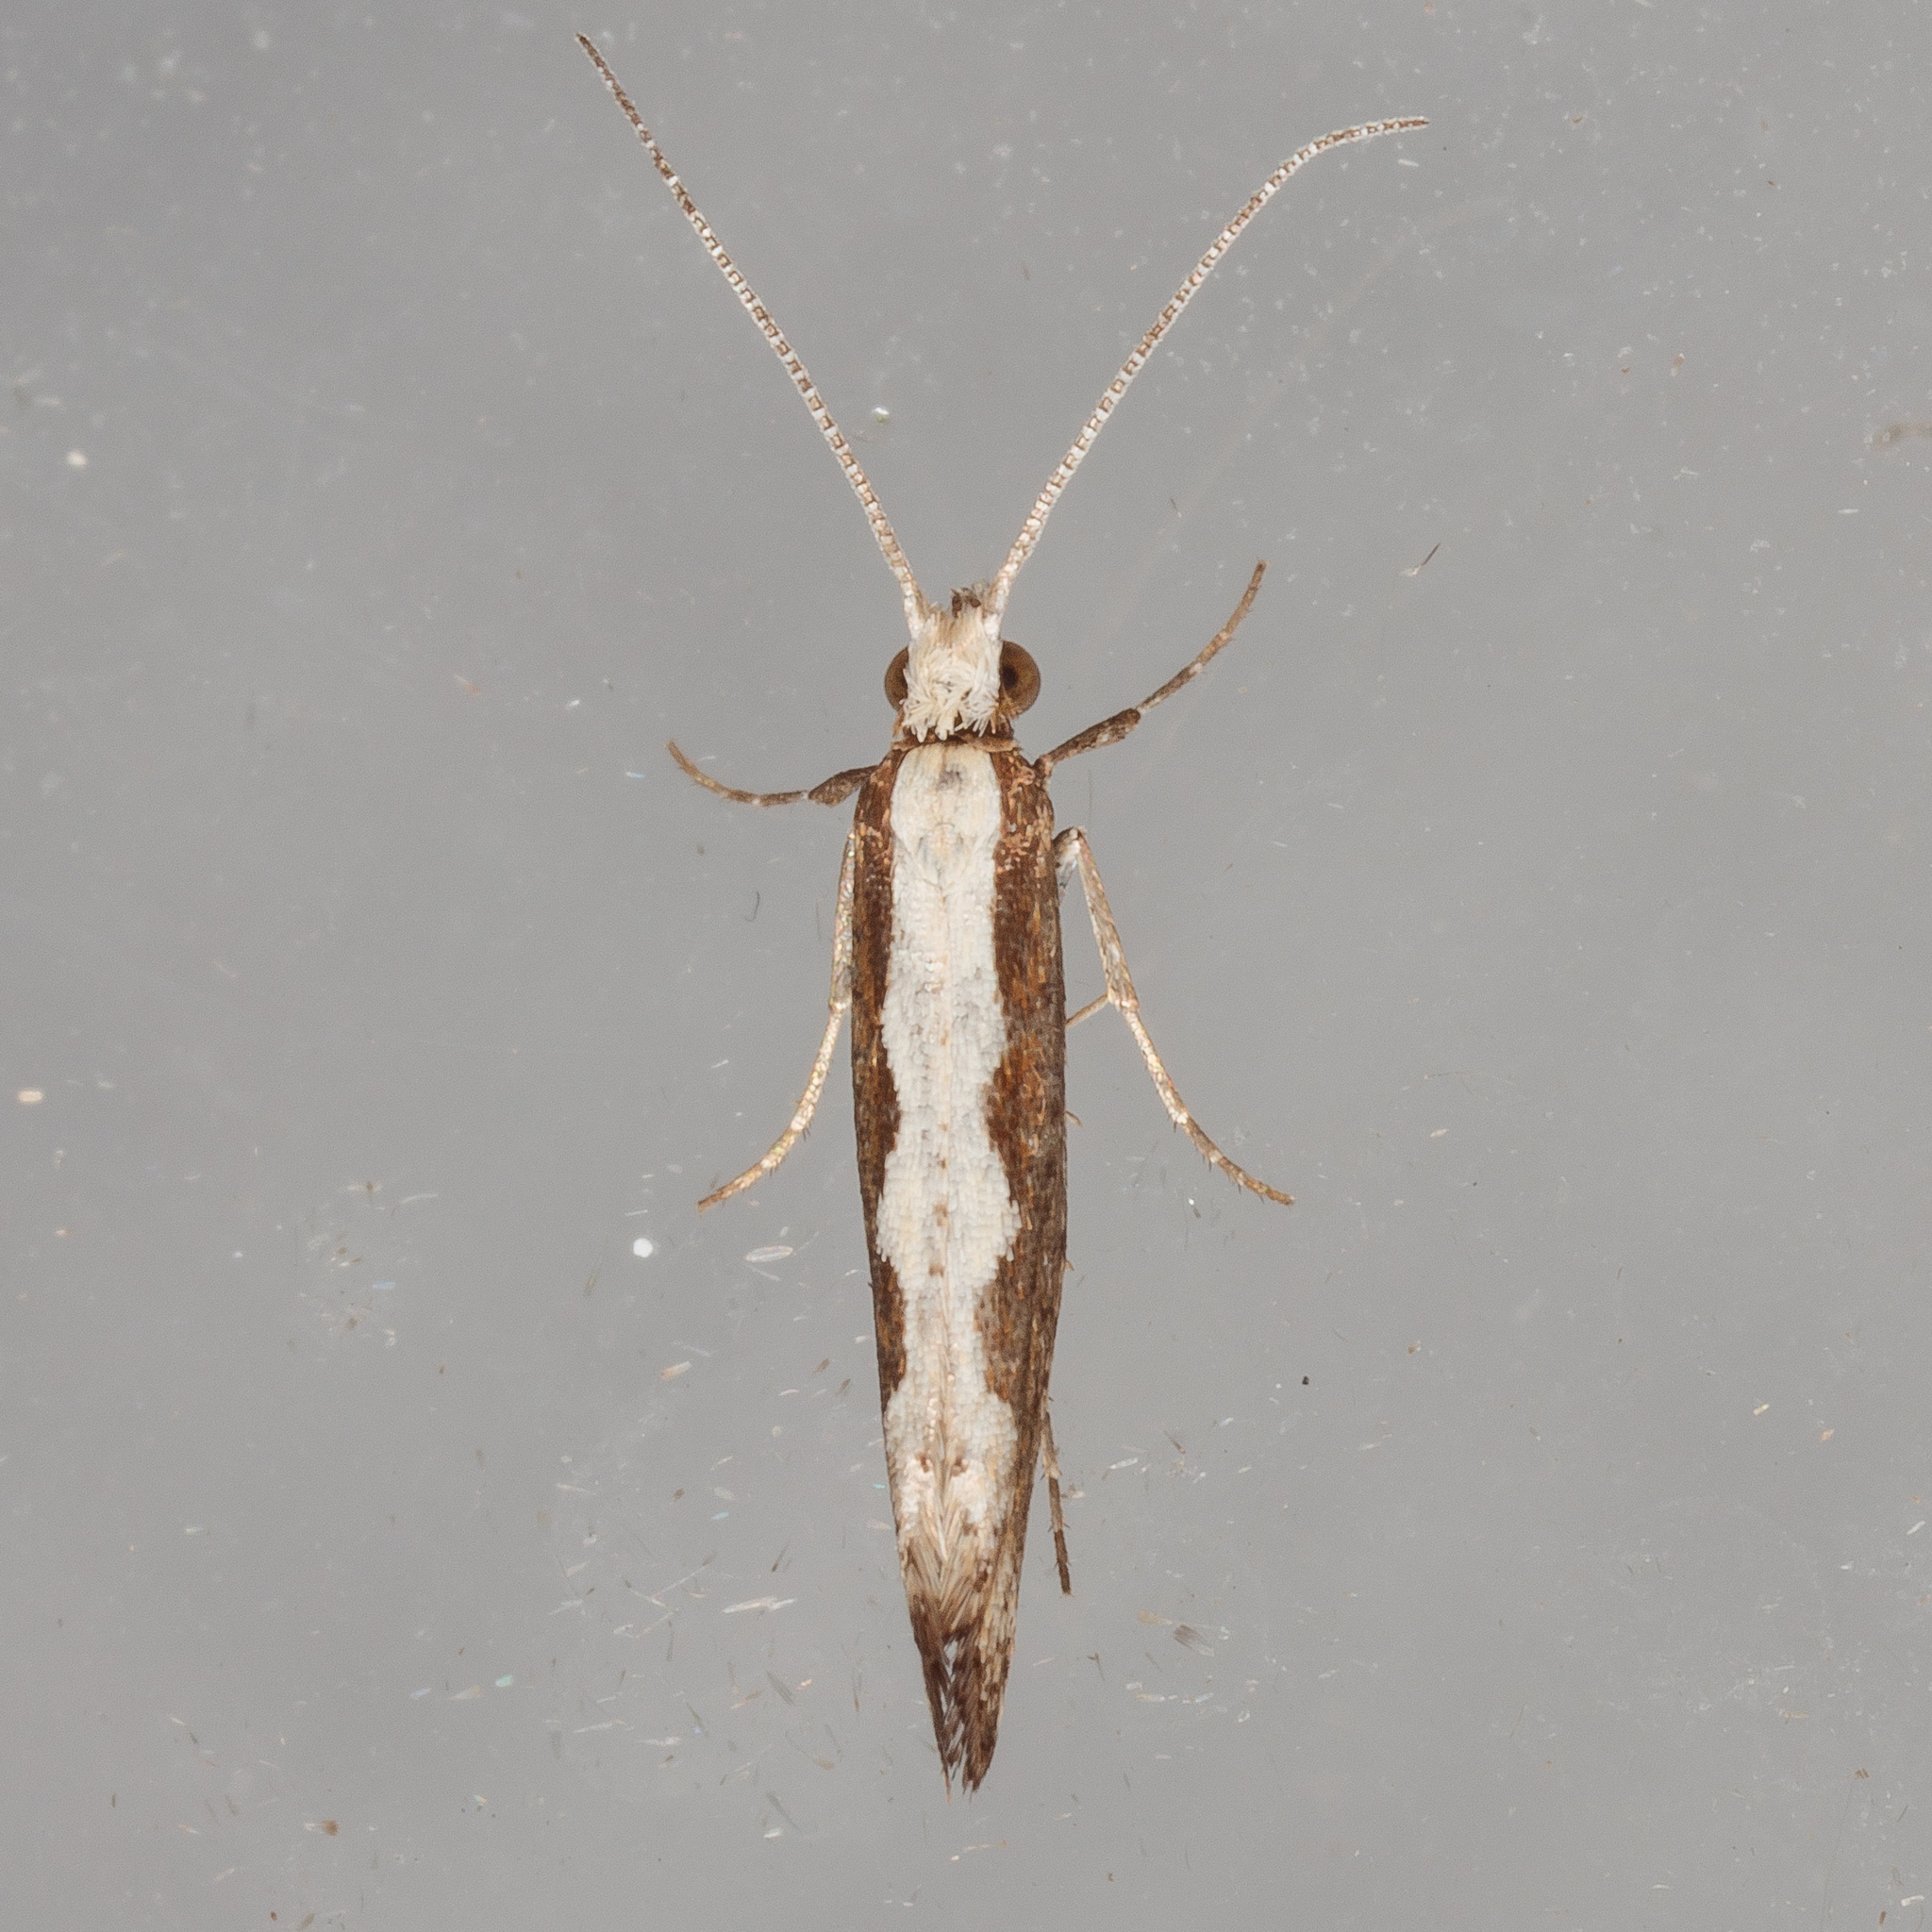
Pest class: diamondback_moth